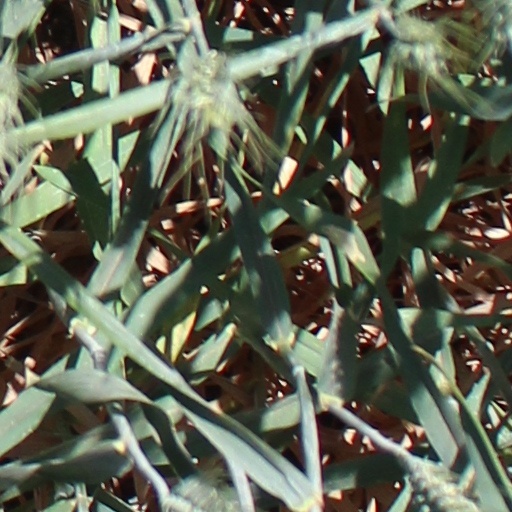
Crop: wheat